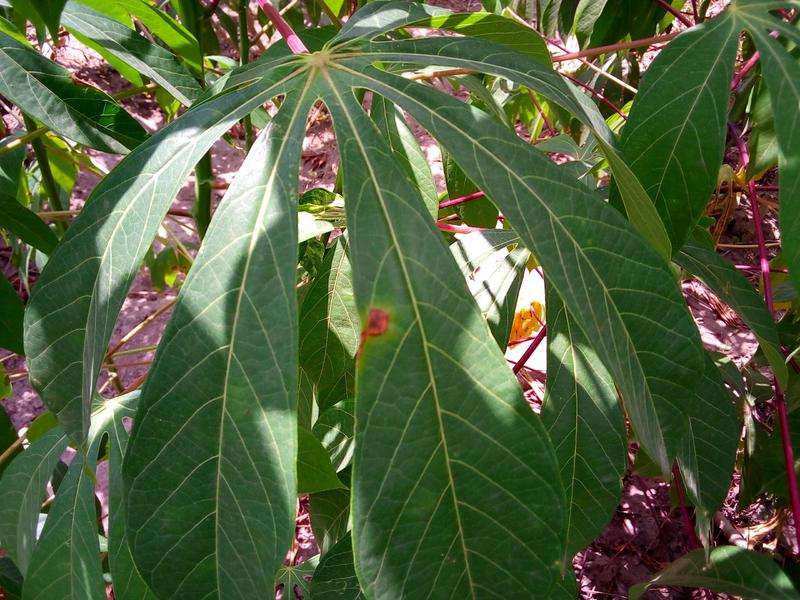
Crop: cassava
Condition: bacterial_blight